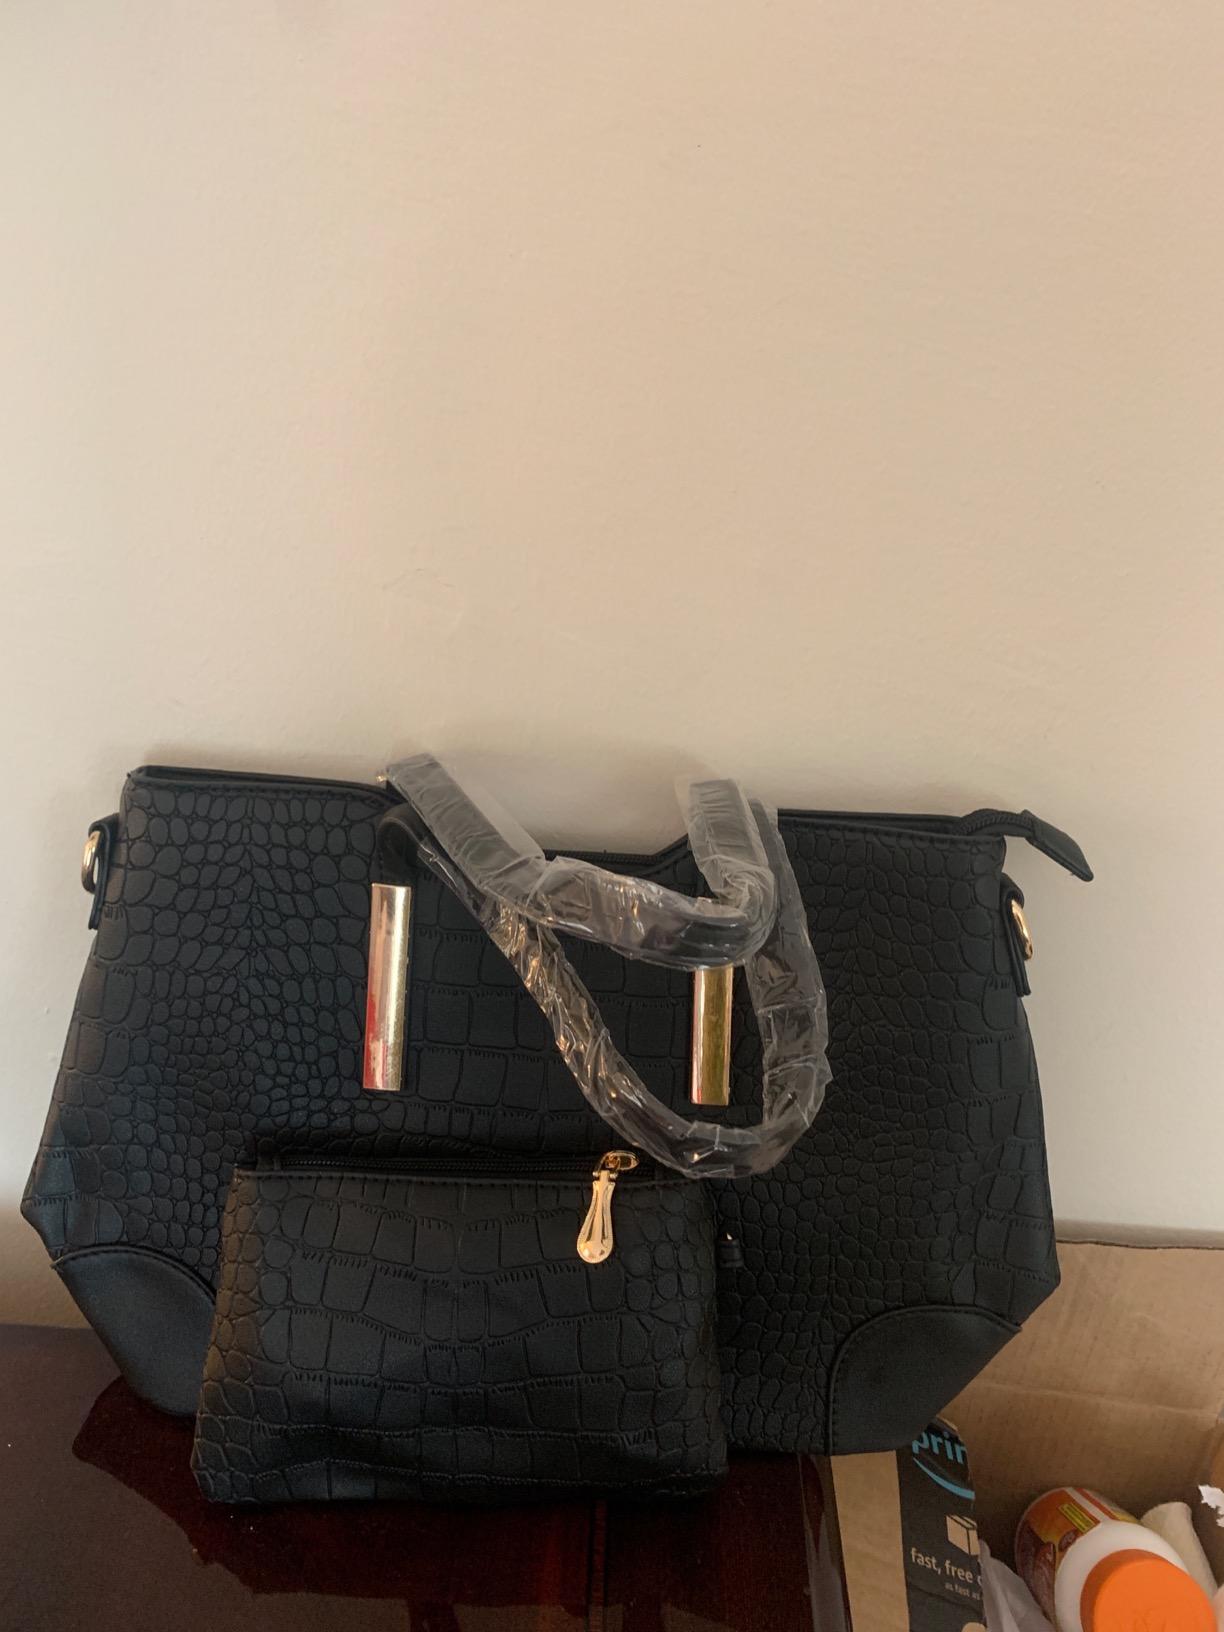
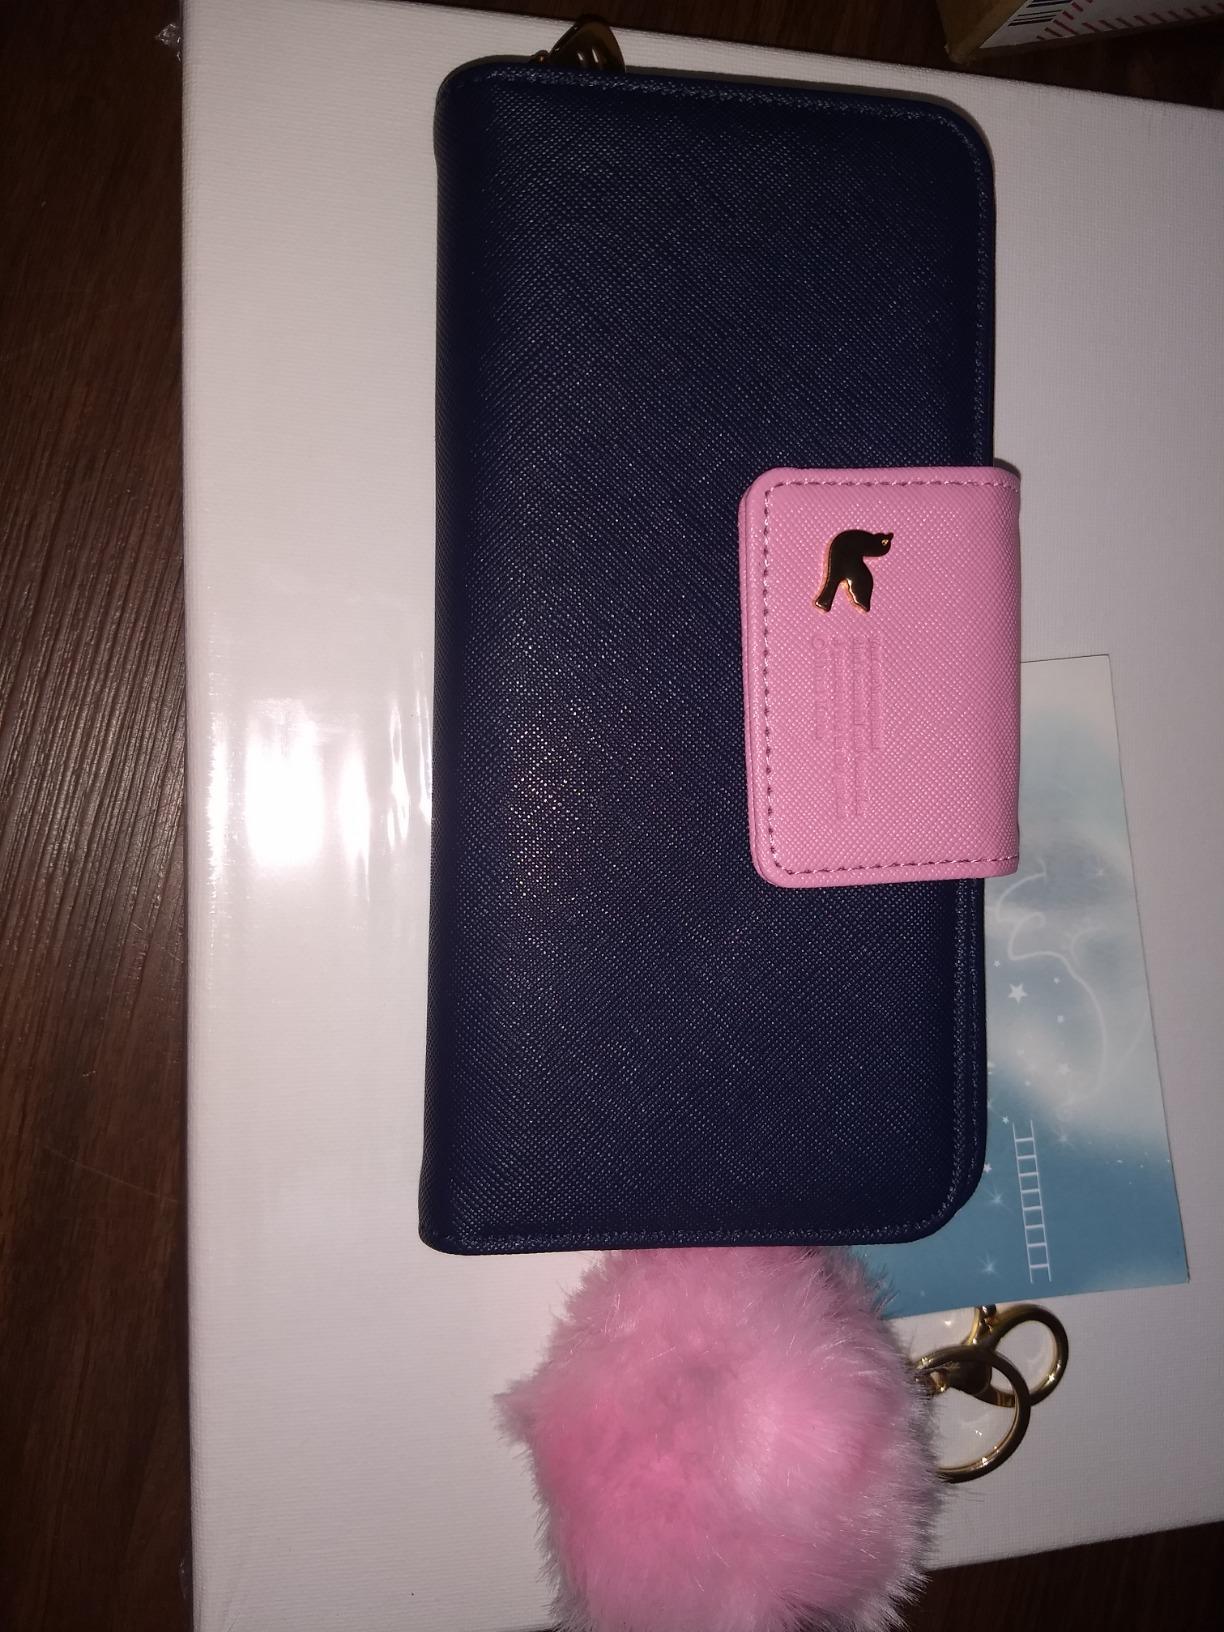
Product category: accessories_handbag
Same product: no